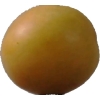
Label: cherry_wax